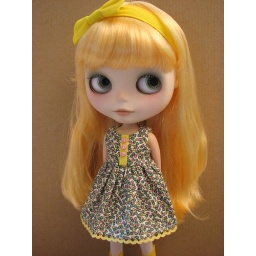
Looking really cute in floral and yellow accents today.